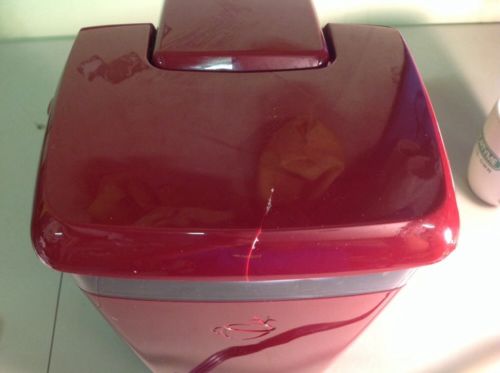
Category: coffee maker